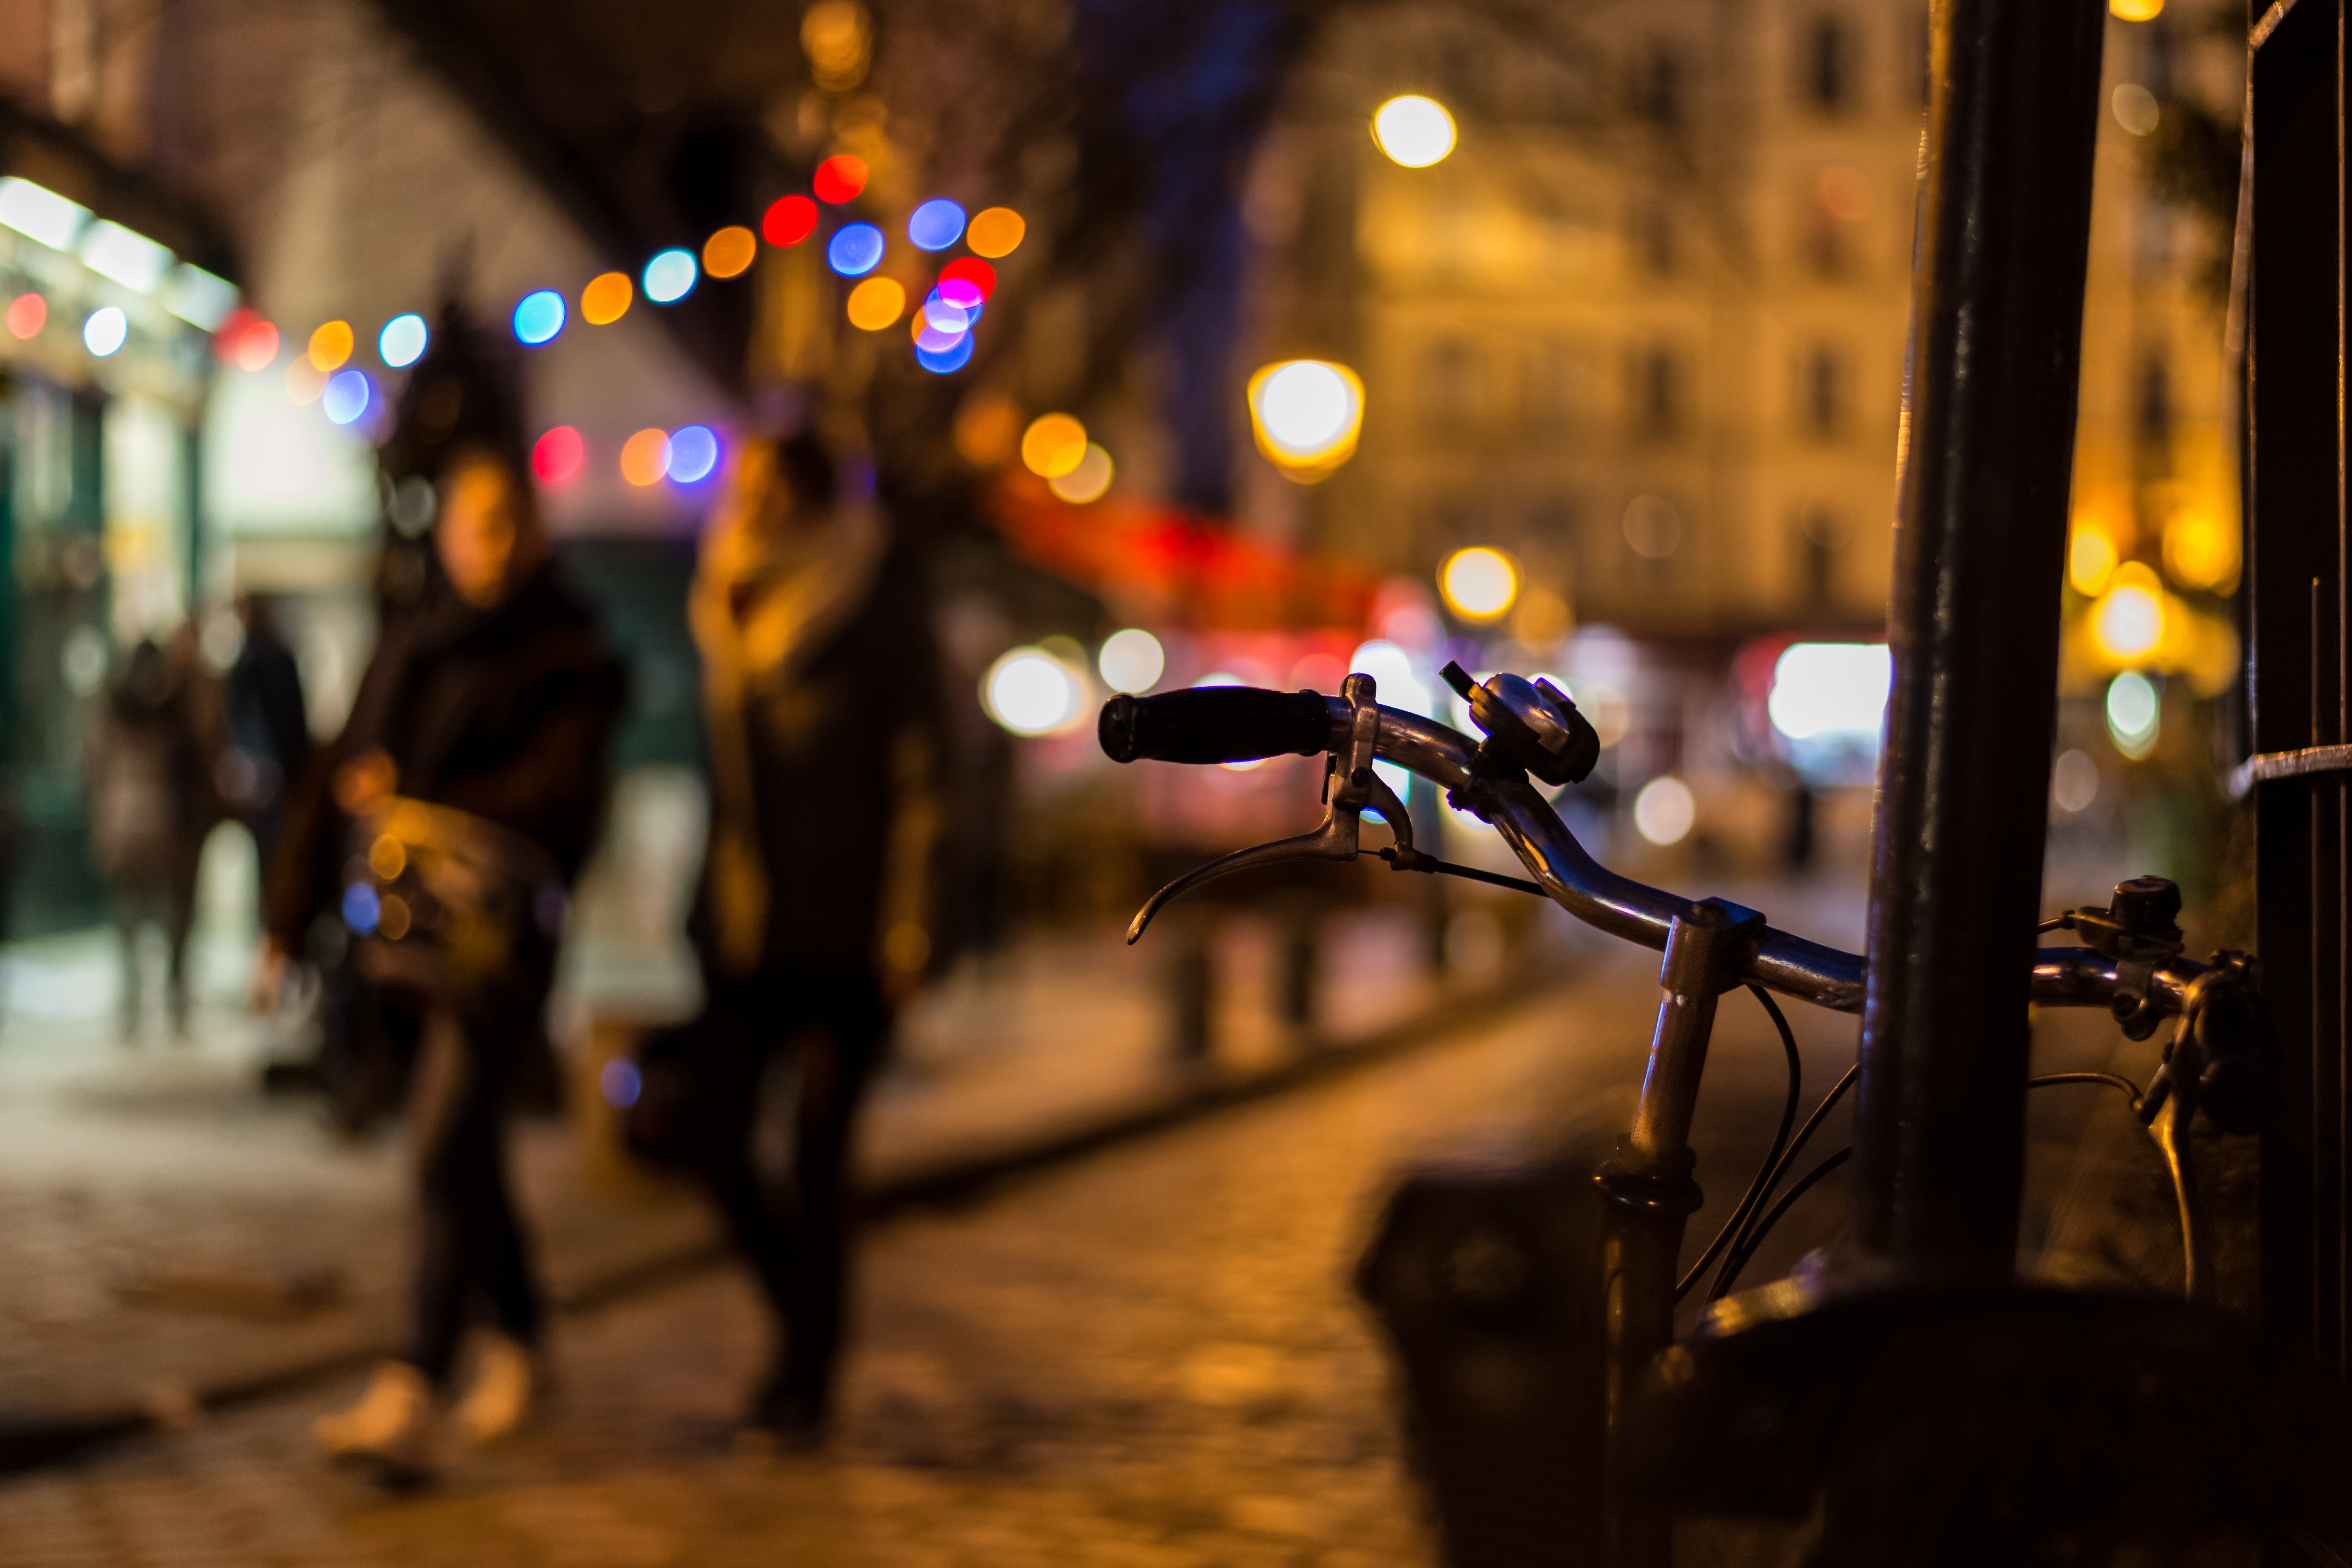
blur, road, street, night, bicycle, bike, crowd, evening, color, night light